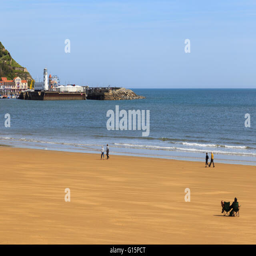
various people on the beach .